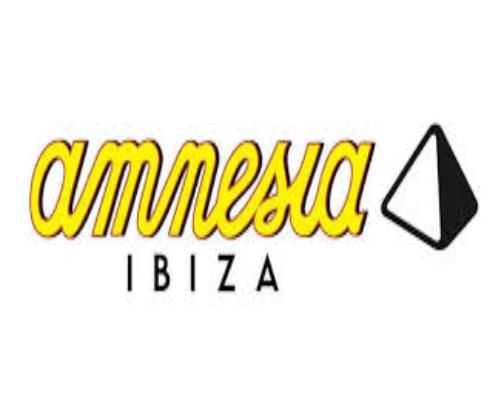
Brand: amnesia
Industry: Clothes